Question: Please indicate a possible affordance area of frisbee that can be used for holding
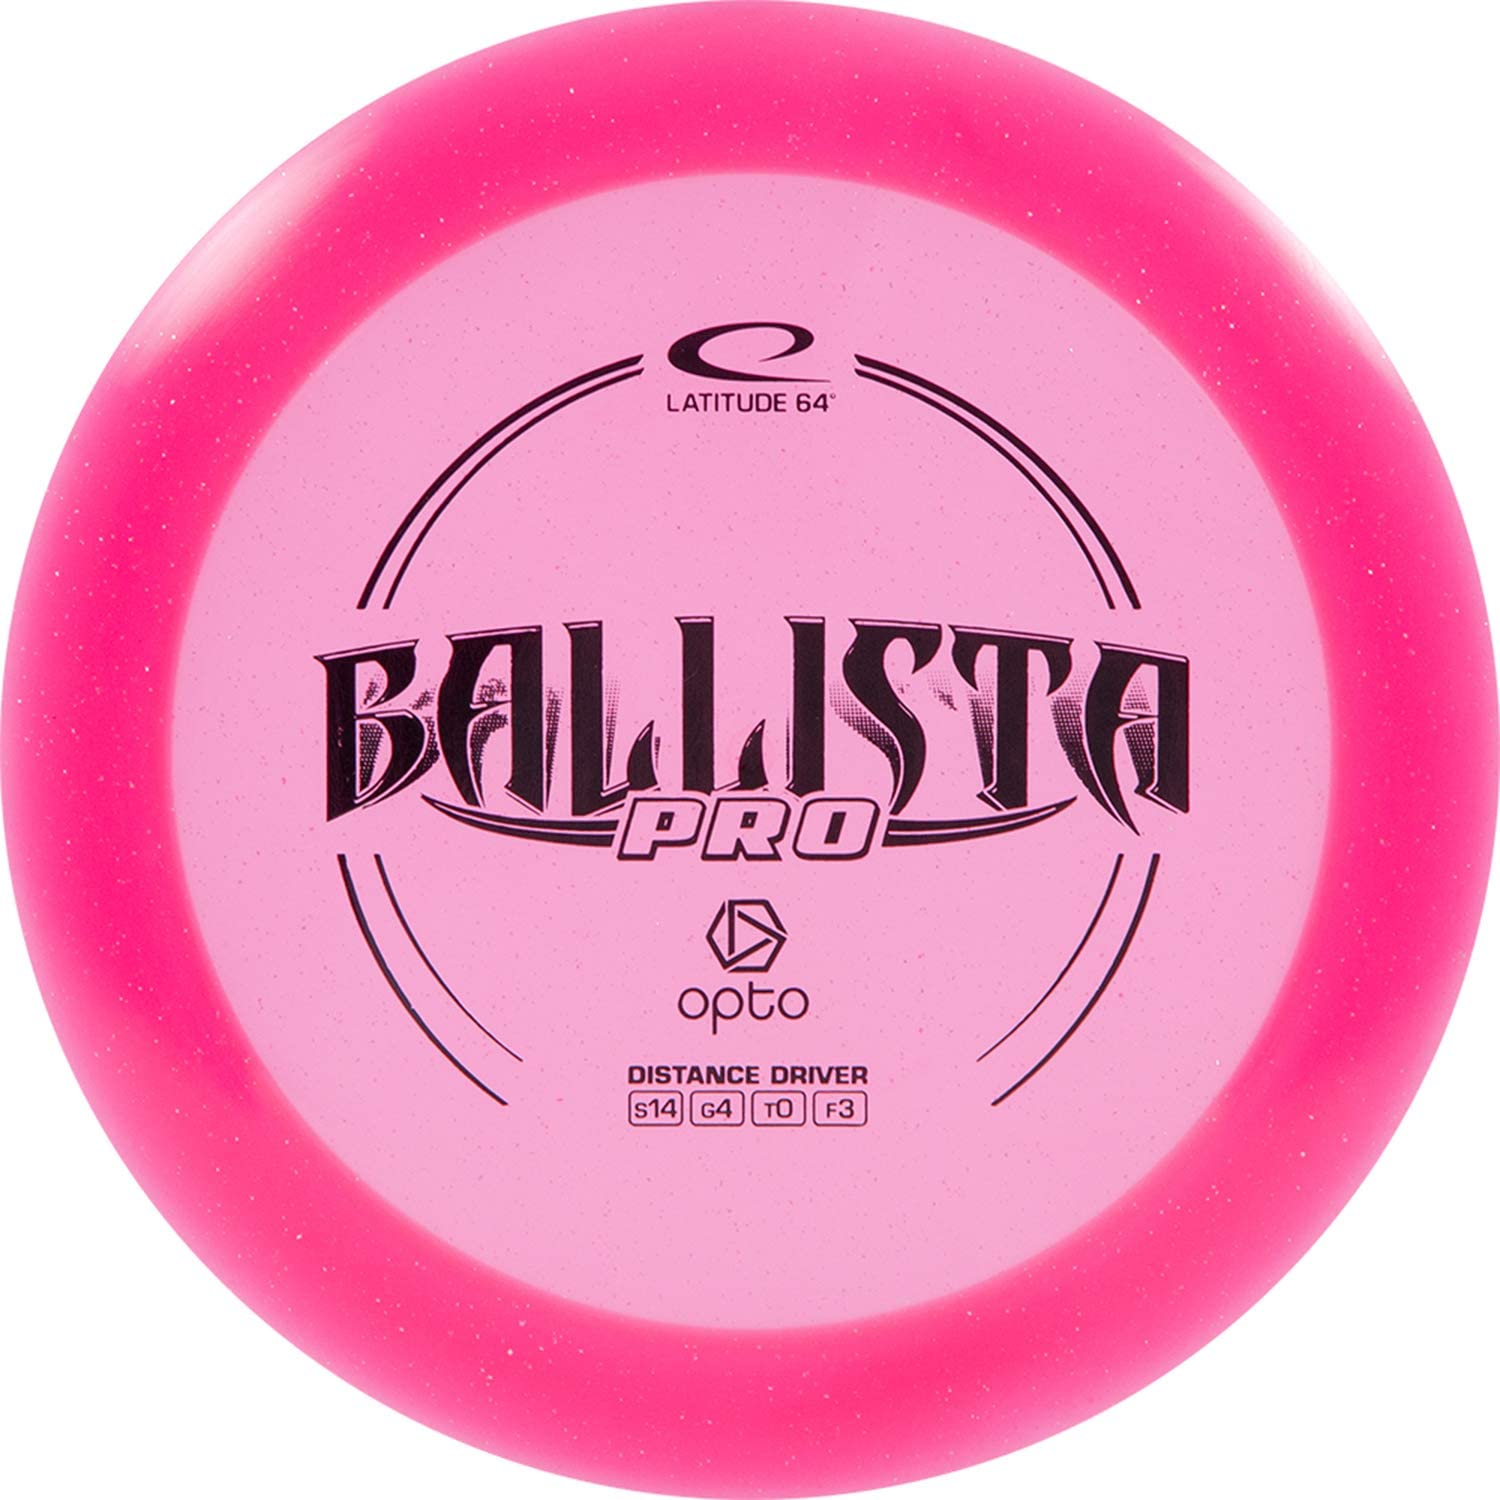
Answer: [43.453, 6.952, 1470.452, 1494.786]